Flores Island (Azores)

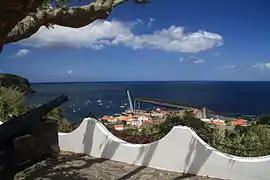
Former fort that defended the port of Lajes

Some early accounts existed of the "(seven) islands of the Azores and two islands of Flores" (referring to the islands of Flores and Corvo), but no "official discovery" occurred until the mid-15th century. The island of Flores was discovered in the late summer of 1452 by the navigator Diogo de Teive and his son João de Teive, and first noted by the pilot Pêro Velasco to Christopher Columbus during his voyages. For his reward, Teive received the concession of the sugar monopoly on Madeira.